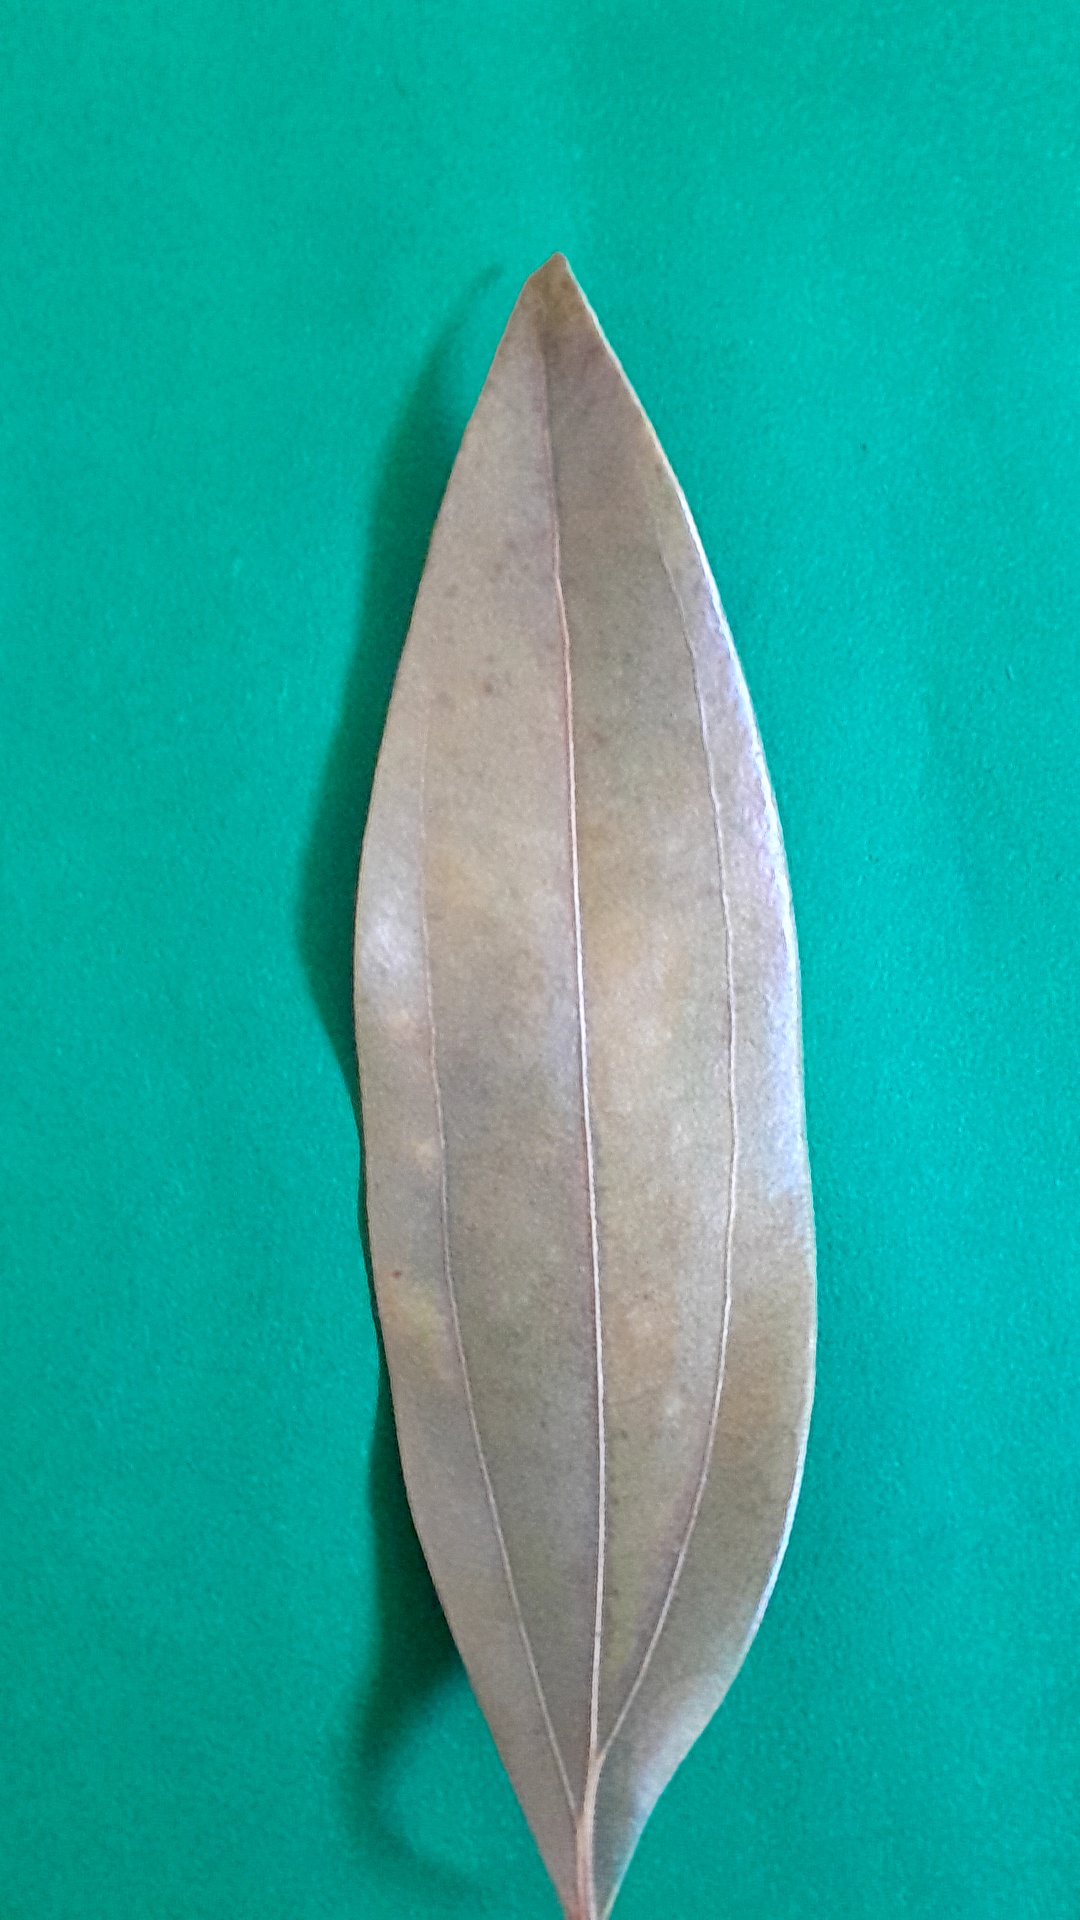
Label: Dry Leaf